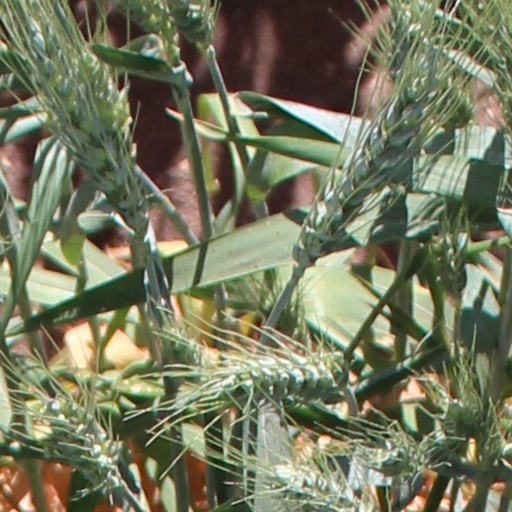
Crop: wheat